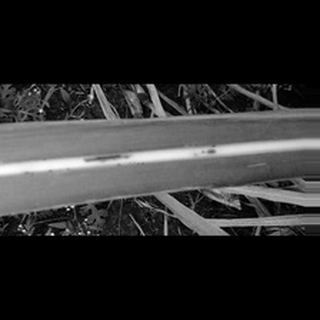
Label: sugarcane_red_rot